Ghazi ud-Din Khan Feroze Jung I

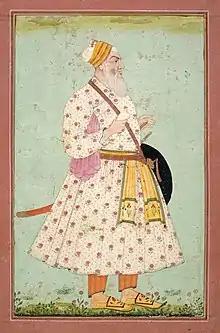
Portrait of Ghaziuddin Bahadur Khan Firuz Jang I, , from LACMA

Mir Shihab-ud-Din Siddiqi (-), known by his title Ghaziuddin Khan, was a leading military general and noble of Central Asian origin in the Mughal Empire. He was a favoured member of emperor Aurangzeb's court, and the father of Chin Qilich Khan, founder of Hyderabad State. Under Aurangzeb, he distinguished himself in key battles over the Deccan, and held the governorship of Berar Subah. He briefly served as the governor of Gujarat Subah during the reign of Aurangzeb's successor Bahadur Shah, and died in office. He is buried in a madrasa complex he founded, known as Madrasa Ghaziuddin Khan, which is located in Old Delhi.